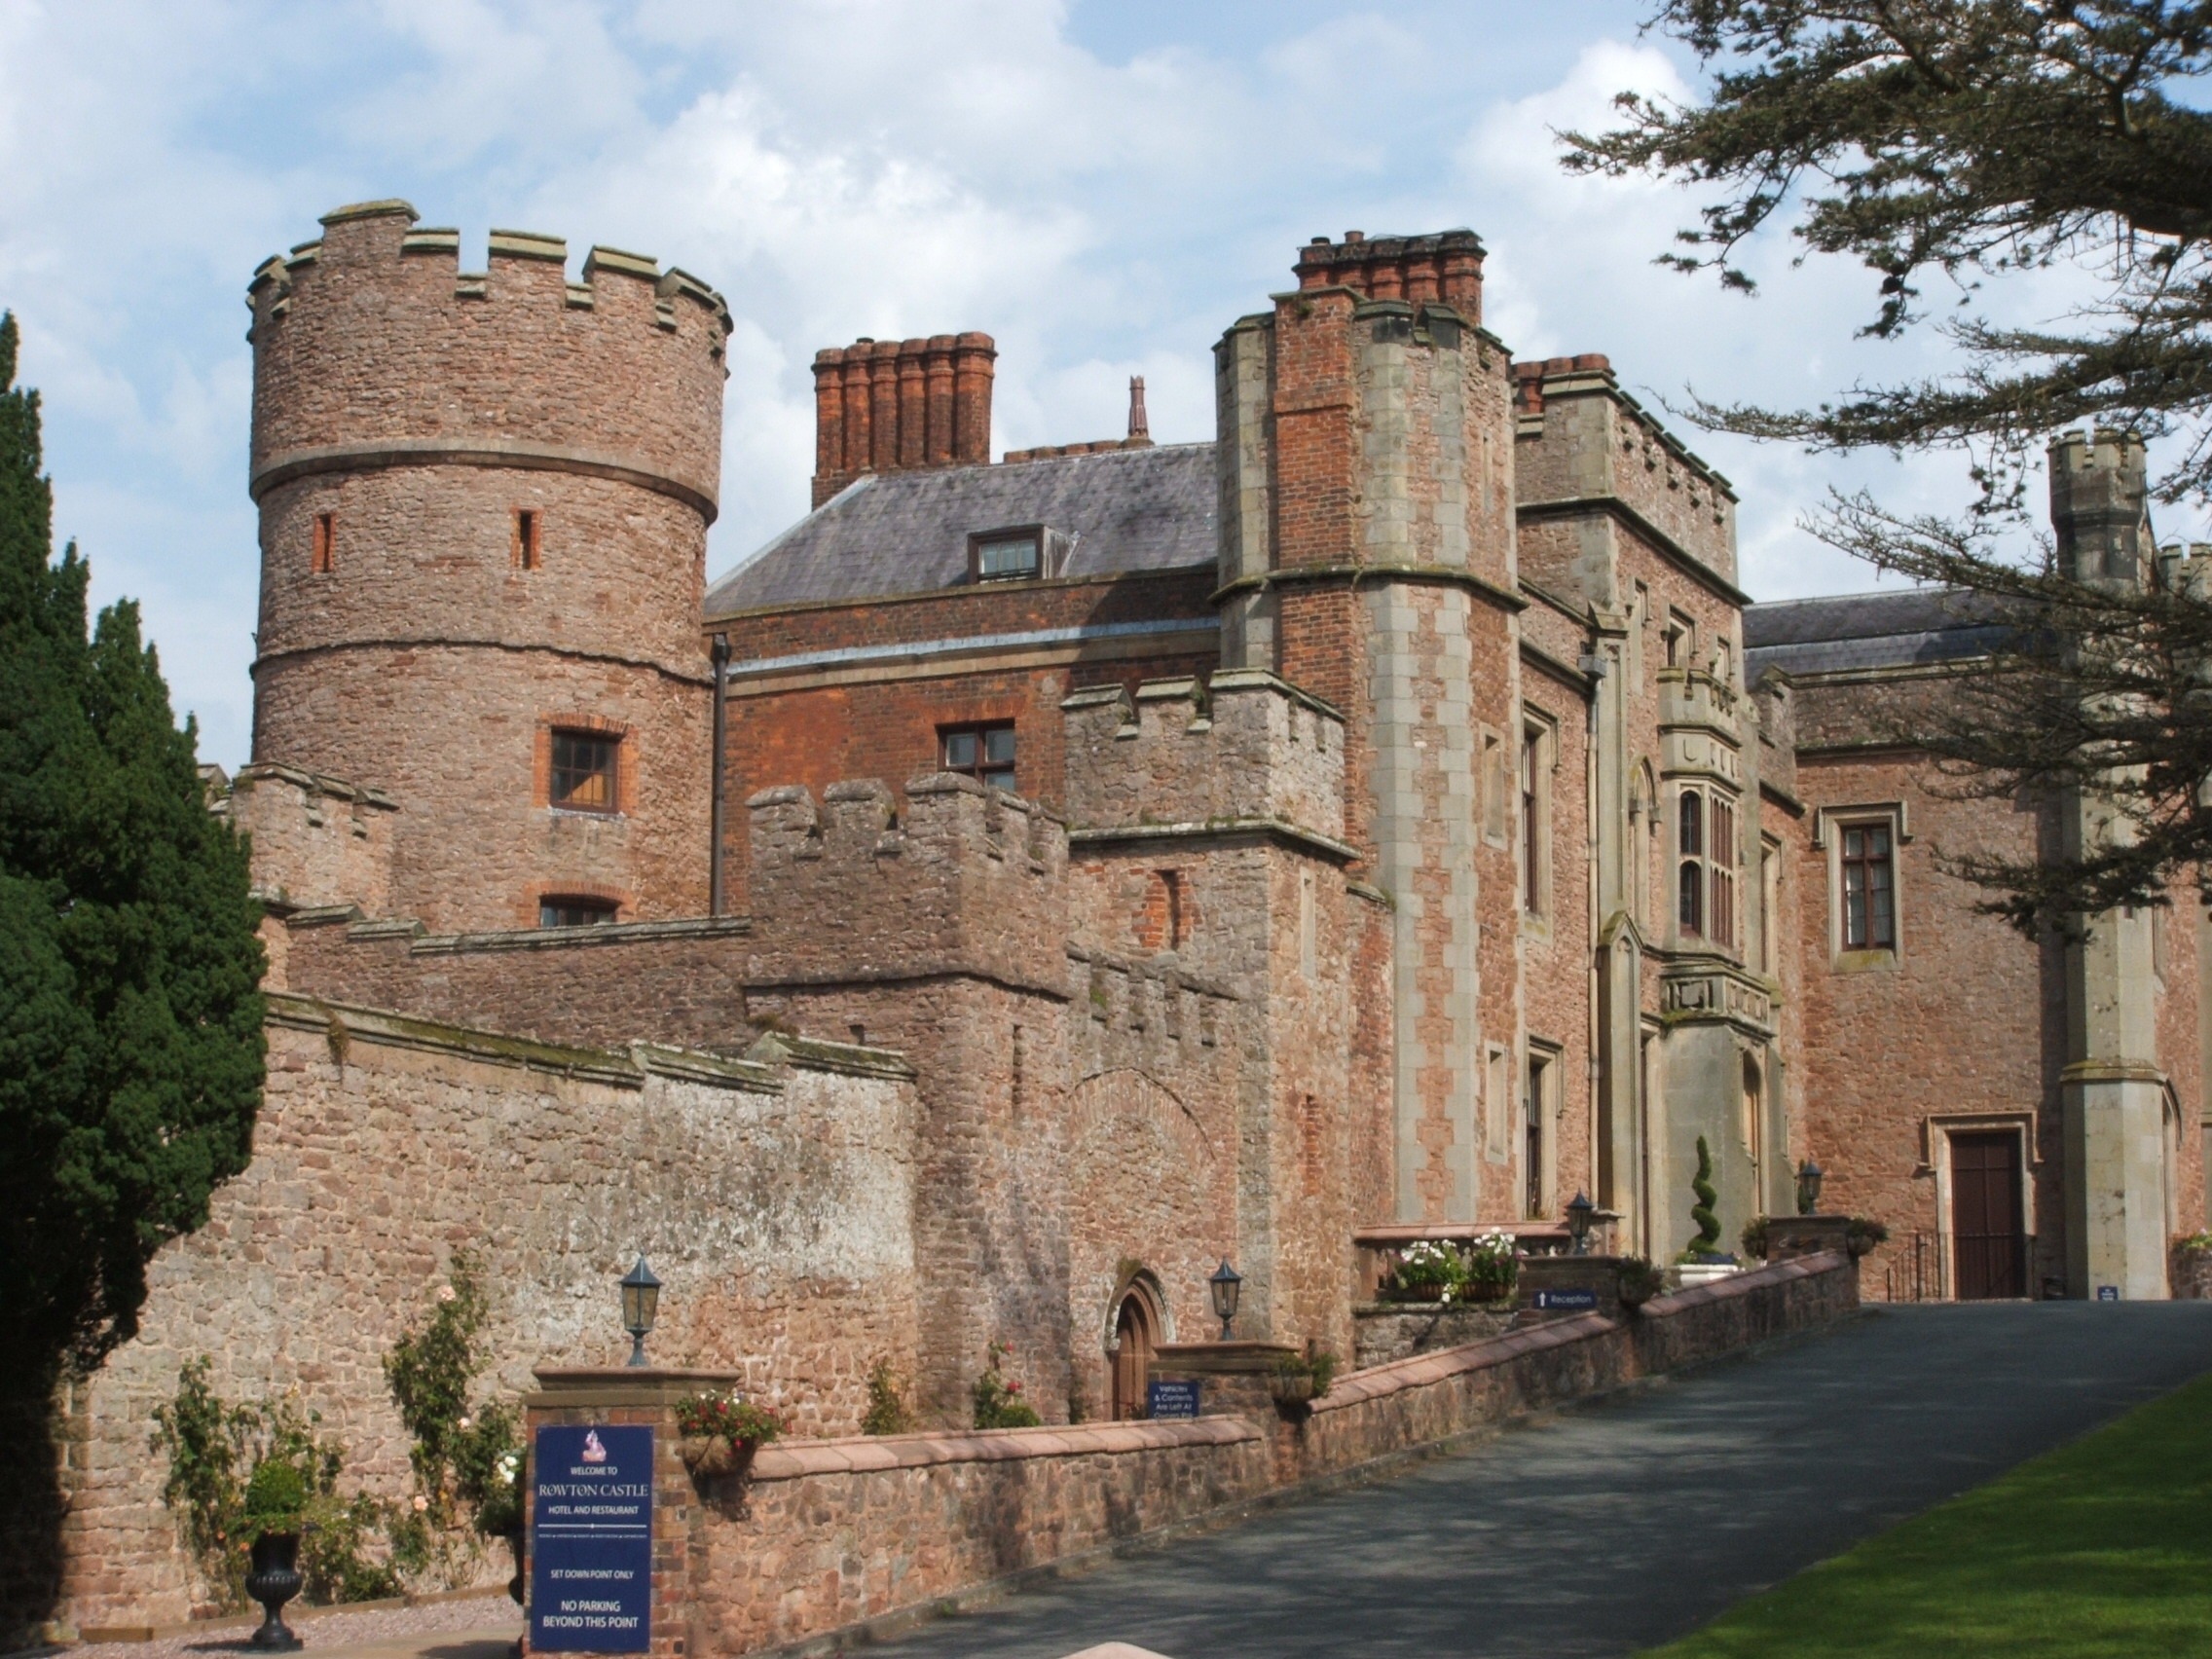
building, chateau, scenery, castle, fortification, waterway, place of worship, pictures, england, skies, clouds, ruins, monastery, abbey, estate, middle ages, moat, stately home, historic site, ancient history